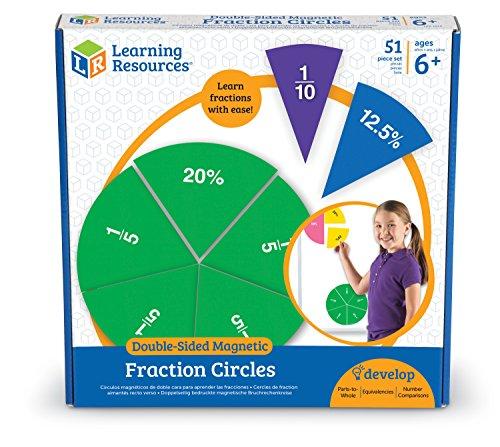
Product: Learning Resources Double-Sided Magnetic Demonstration Rainbow Fraction Circles, Teacher aids, 51 Piece, Ages 6+
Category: Toys & Games | Learning & Education | Counting & Math Toys
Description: Help young students visualize and understand fraction concepts.
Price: $28.25
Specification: ASIN:B004DJ1CBU|ShippingWeight:2.38pounds(Viewshippingratesandpolicies)|DomesticShipping:ItemcanbeshippedwithinU.S.|InternationalShipping:ThisitemcanbeshippedtoselectcountriesoutsideoftheU.S.LearnMore|DateFirstAvailable:November23,2010